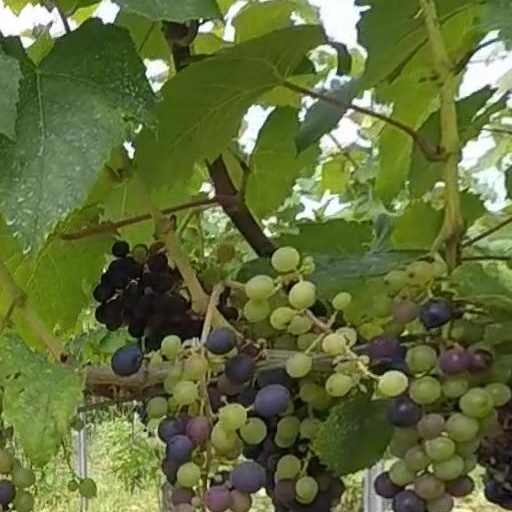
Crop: grape